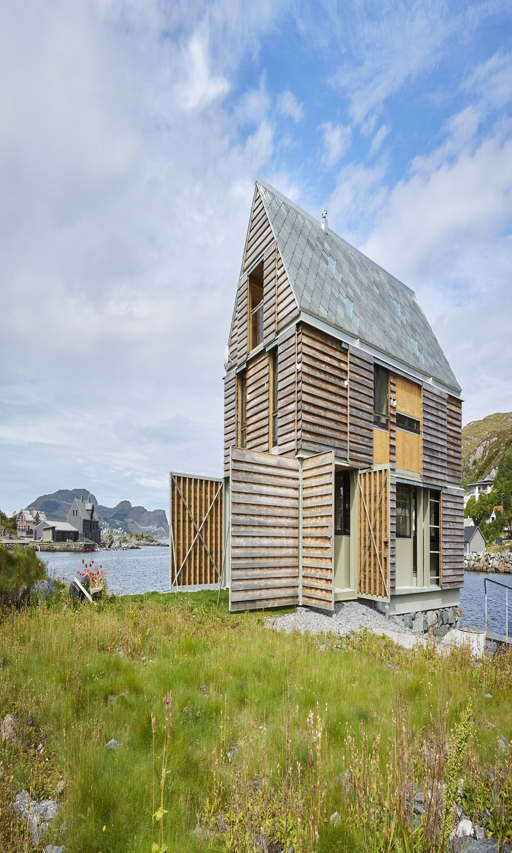
a facade of gates and sliding panels seals the house up in rough weather or opens it up when the sun is out .